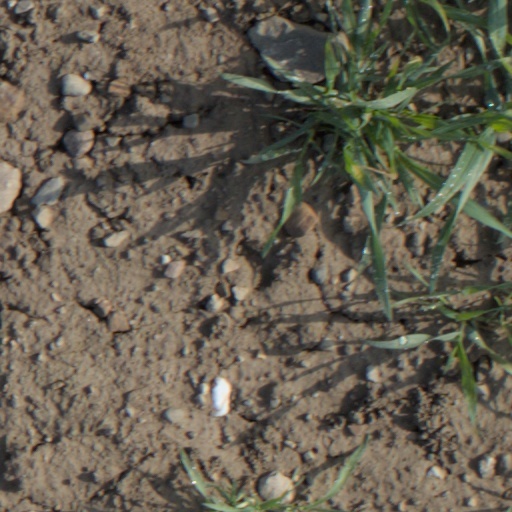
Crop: wheat